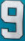
Number: 9